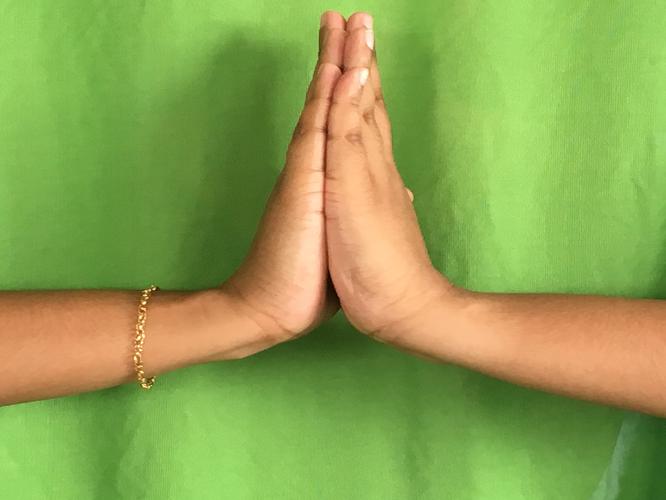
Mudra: Anjali
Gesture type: double_hand